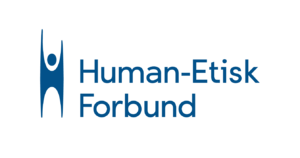
L'Association humaniste norvégienne est l'une des plus grandes associations humanistes au monde, avec 83100 adhérents. La Norvège comptant environ 5 millions d'habitants, il s'agit, en ratio, de l'association humaniste la mieux représentée dans un pays.